Alex Greenwood

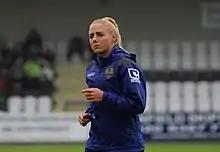
Greenwood warming up with Notts County before a match against Arsenal in 2015.

Greenwood played in Everton's 2–0 defeat by Arsenal in the 2013–14 FA Women's Cup final. Despite reaching the cup final, Everton were relegated at the end of 2014 FA WSL. Greenwood requested a transfer to protect her national team place ahead of the 2015 FIFA Women's World Cup. Ahead of 2015 FA WSL, she signed for Notts County on a two-year contract for an undisclosed transfer fee. The move disappointed Everton who wanted Greenwood to leave on loan and come back if they were promoted again.